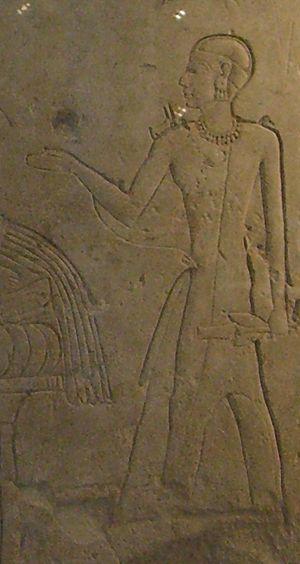
Le grand prêtre de Ptah a occupé une place essentielle dans l'administration de l'Égypte antique. Nommé par Pharaon lui-même, il le remplaçait dans l'accomplissement des rites sacrés et quotidiens qui se déroulaient dans les temples et se trouvait à la tête des clergés de la région memphite.